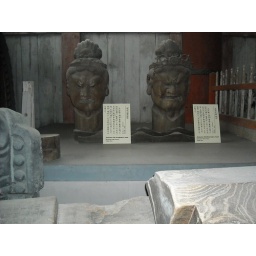
The largest wooden building in the world, housing a massive statue of Buddha.